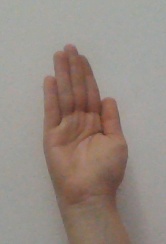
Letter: seen